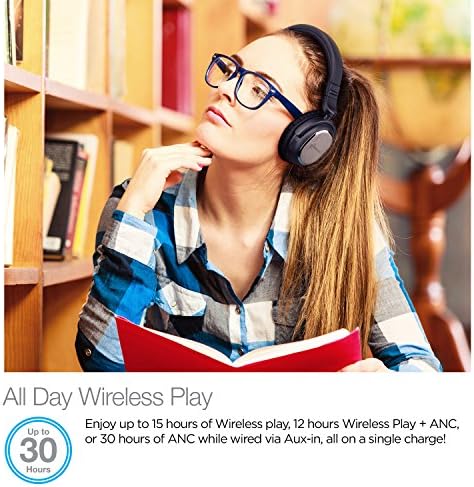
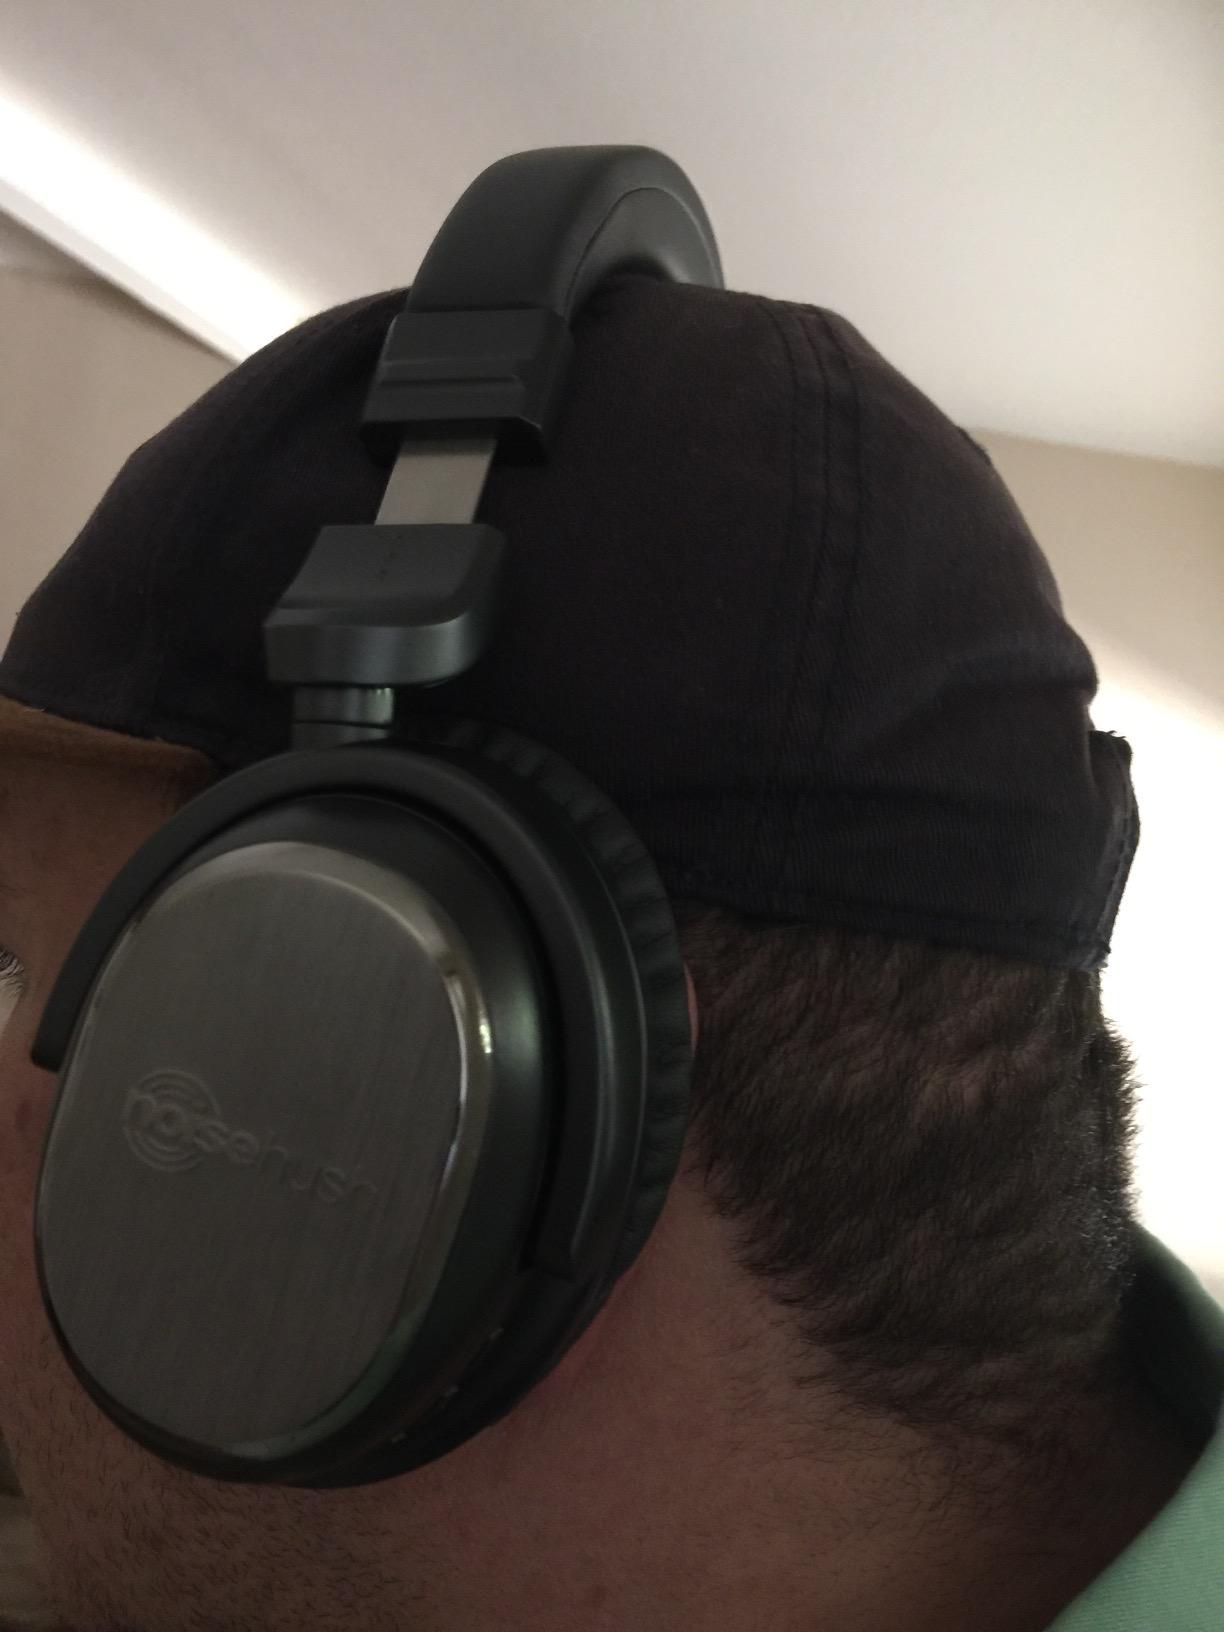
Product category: headphones
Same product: yes